Wat Chang Kham

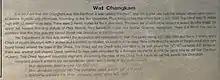
Local displayed info about the temple

Wat Chang Kham ("Elephant-Propped Temple"), formerly known as Wat Kan Thom ("Kan Thom's Temple") after the name of its builder, is a ruined temple that is part of the Wiang Kum Kam archaeological area, outside of Chiang Mai in northern Thailand. The present name of the temple is derived from elephant figures supporting one of the structures.